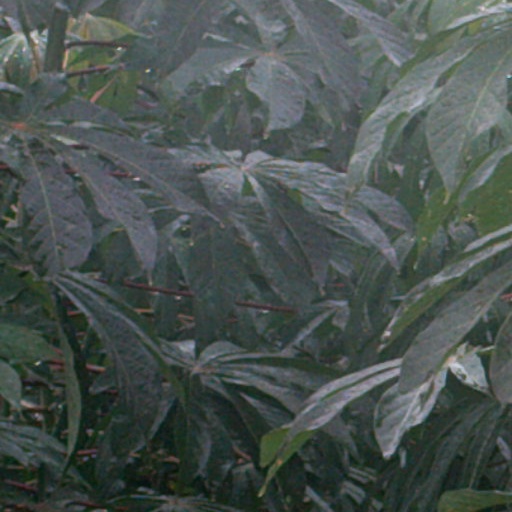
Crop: cassava